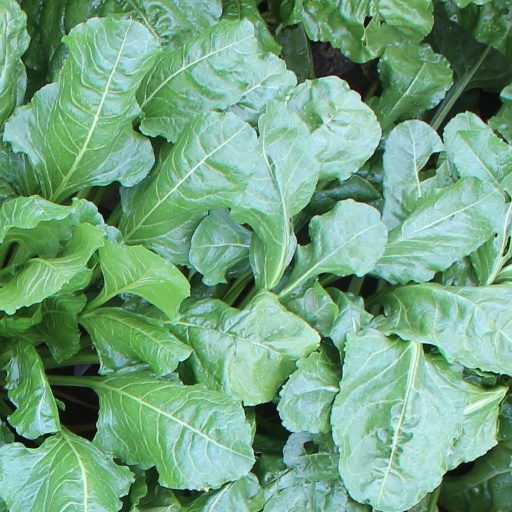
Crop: sugar beet